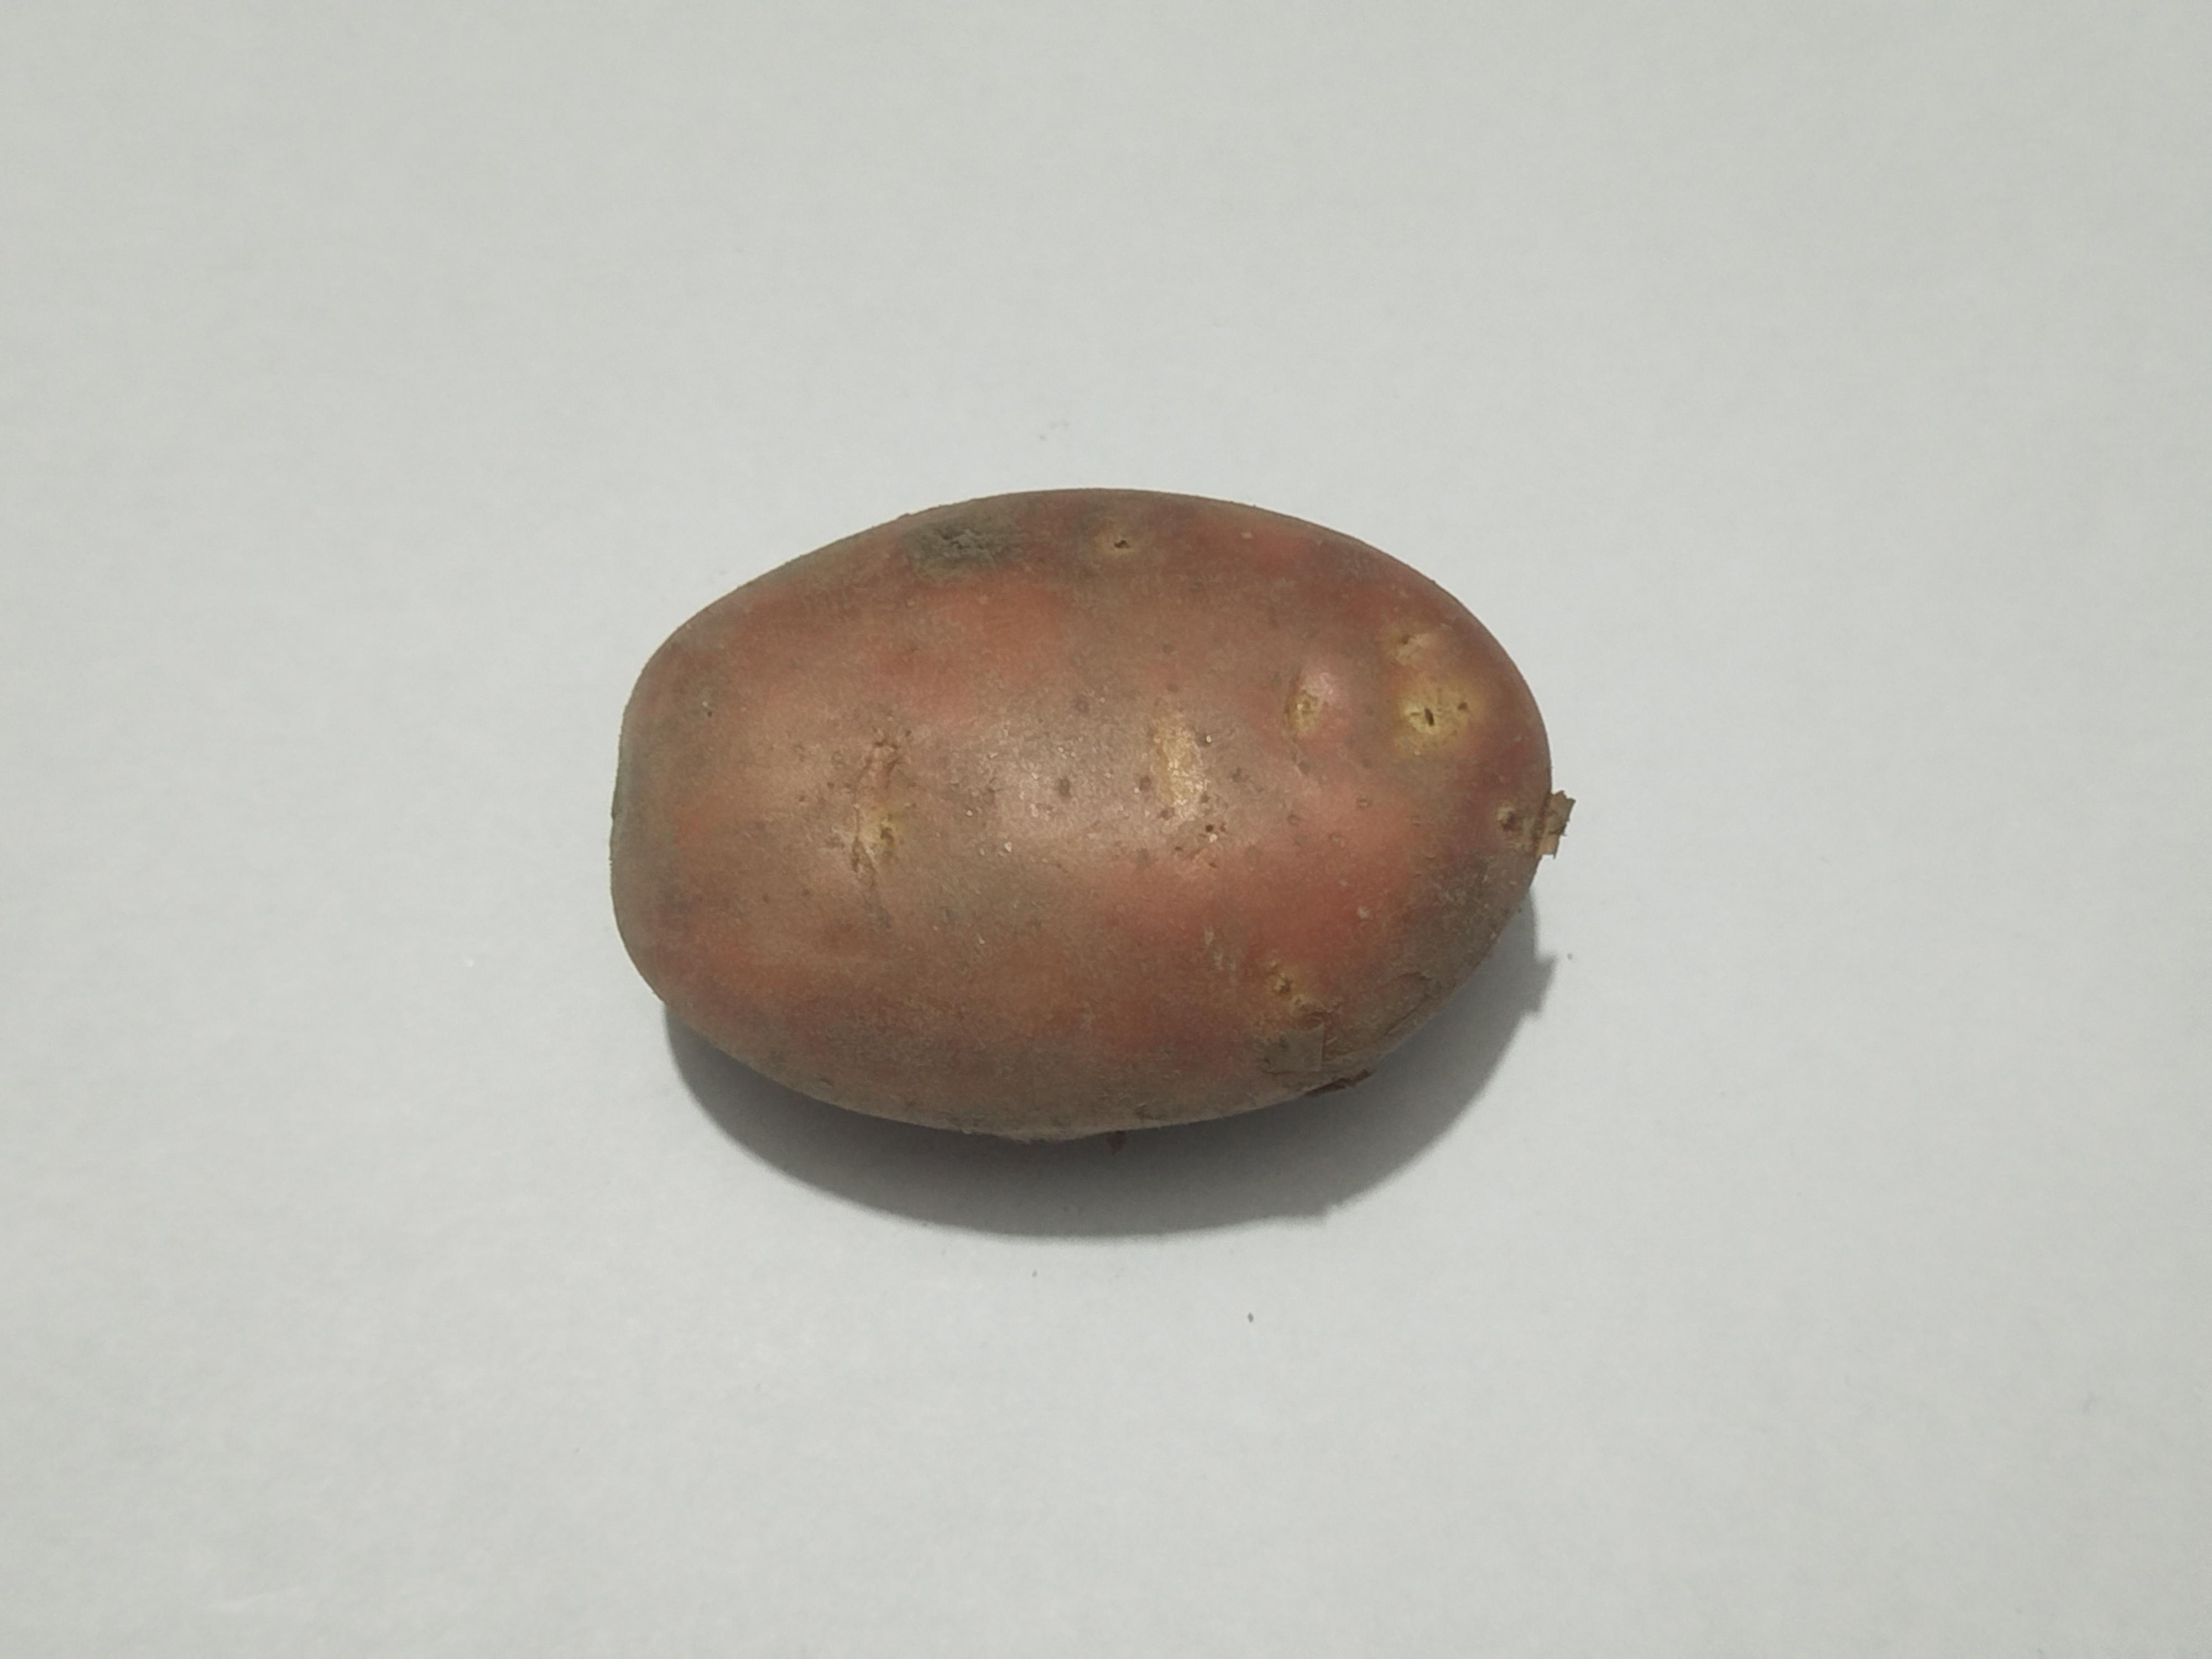
Label: Potato